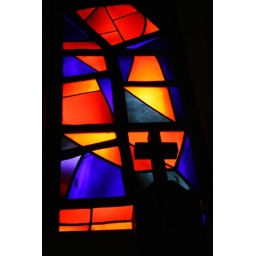
Colourful stained glass window inside the Church of the Annunciation in Nazareth.